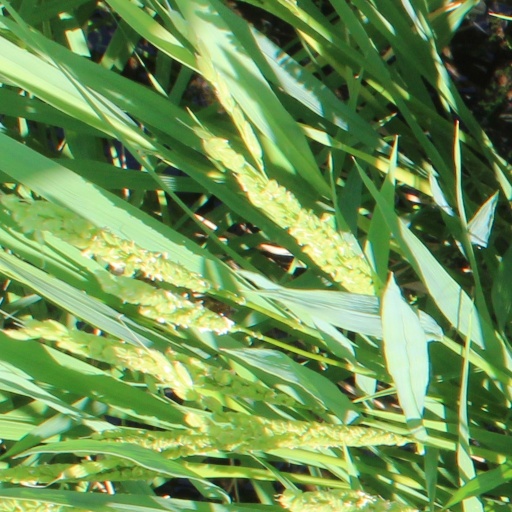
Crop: rice